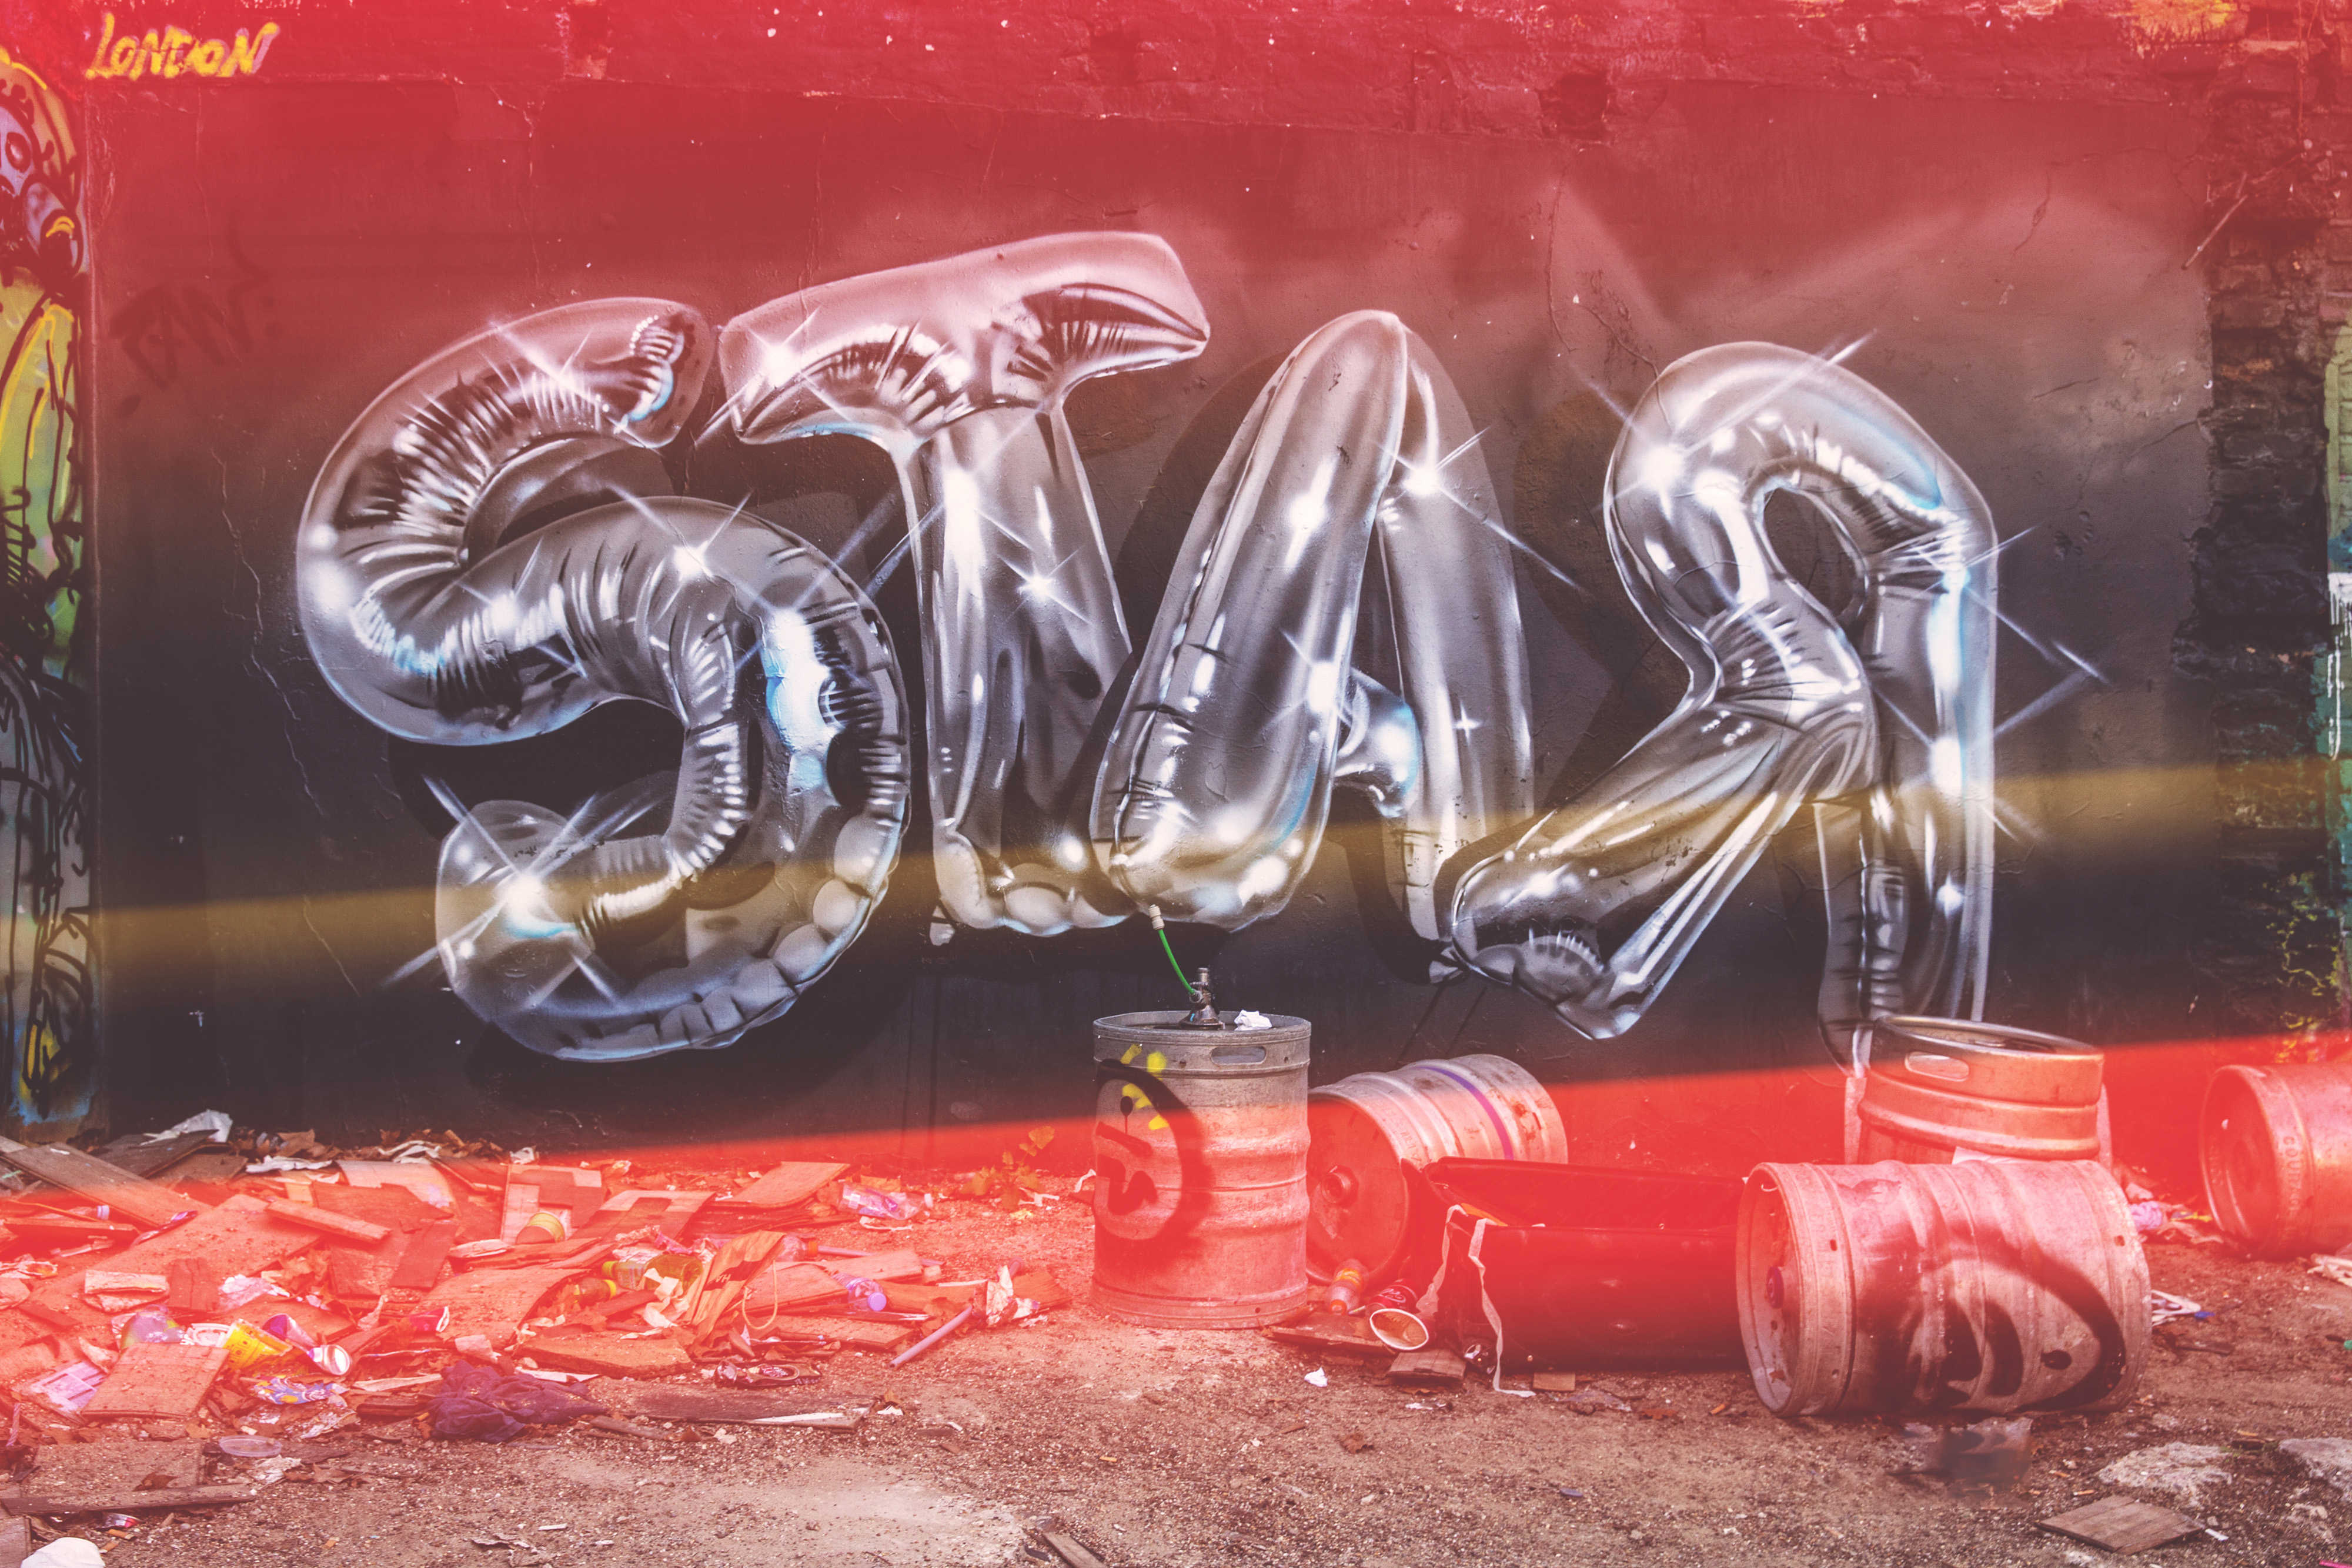
graffiti, red, art, street art, font